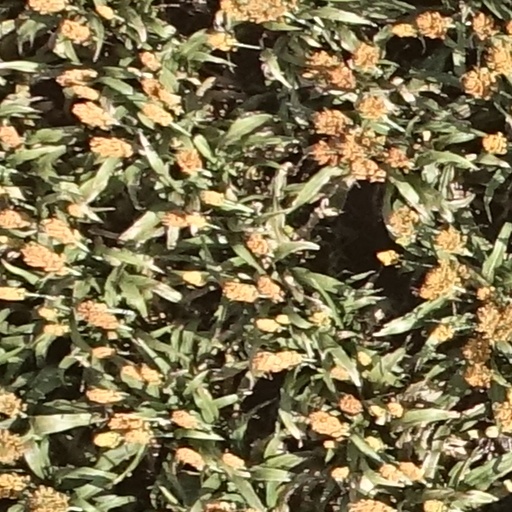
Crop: sorghum